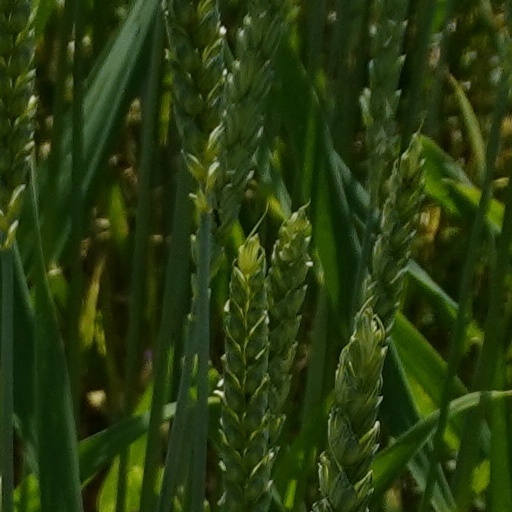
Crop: wheat